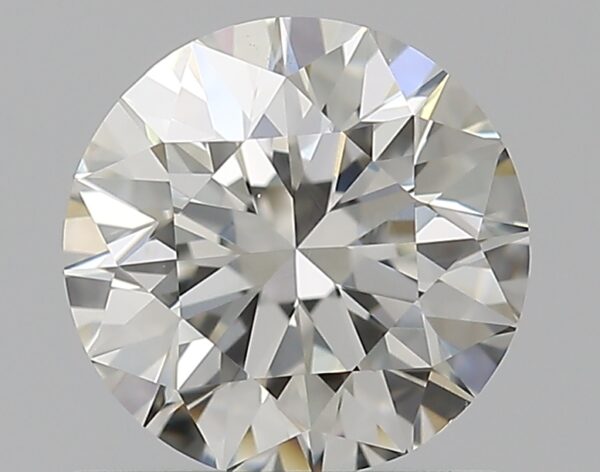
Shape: round
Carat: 0.8
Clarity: VS2
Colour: H
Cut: VG
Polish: EX
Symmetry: VG
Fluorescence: N
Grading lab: GIA
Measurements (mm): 5.79 x 5.85 x 3.77